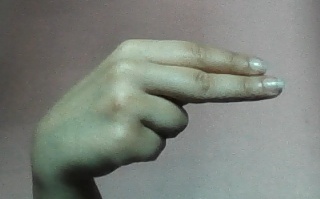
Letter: ain